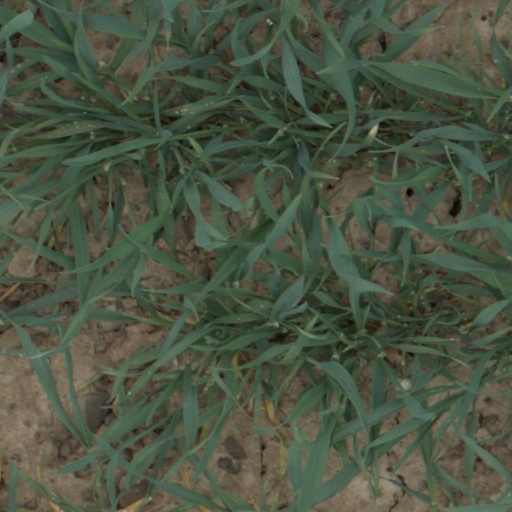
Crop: wheat